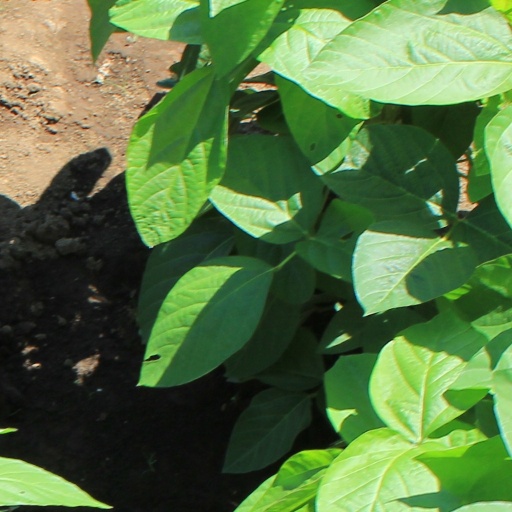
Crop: soybean